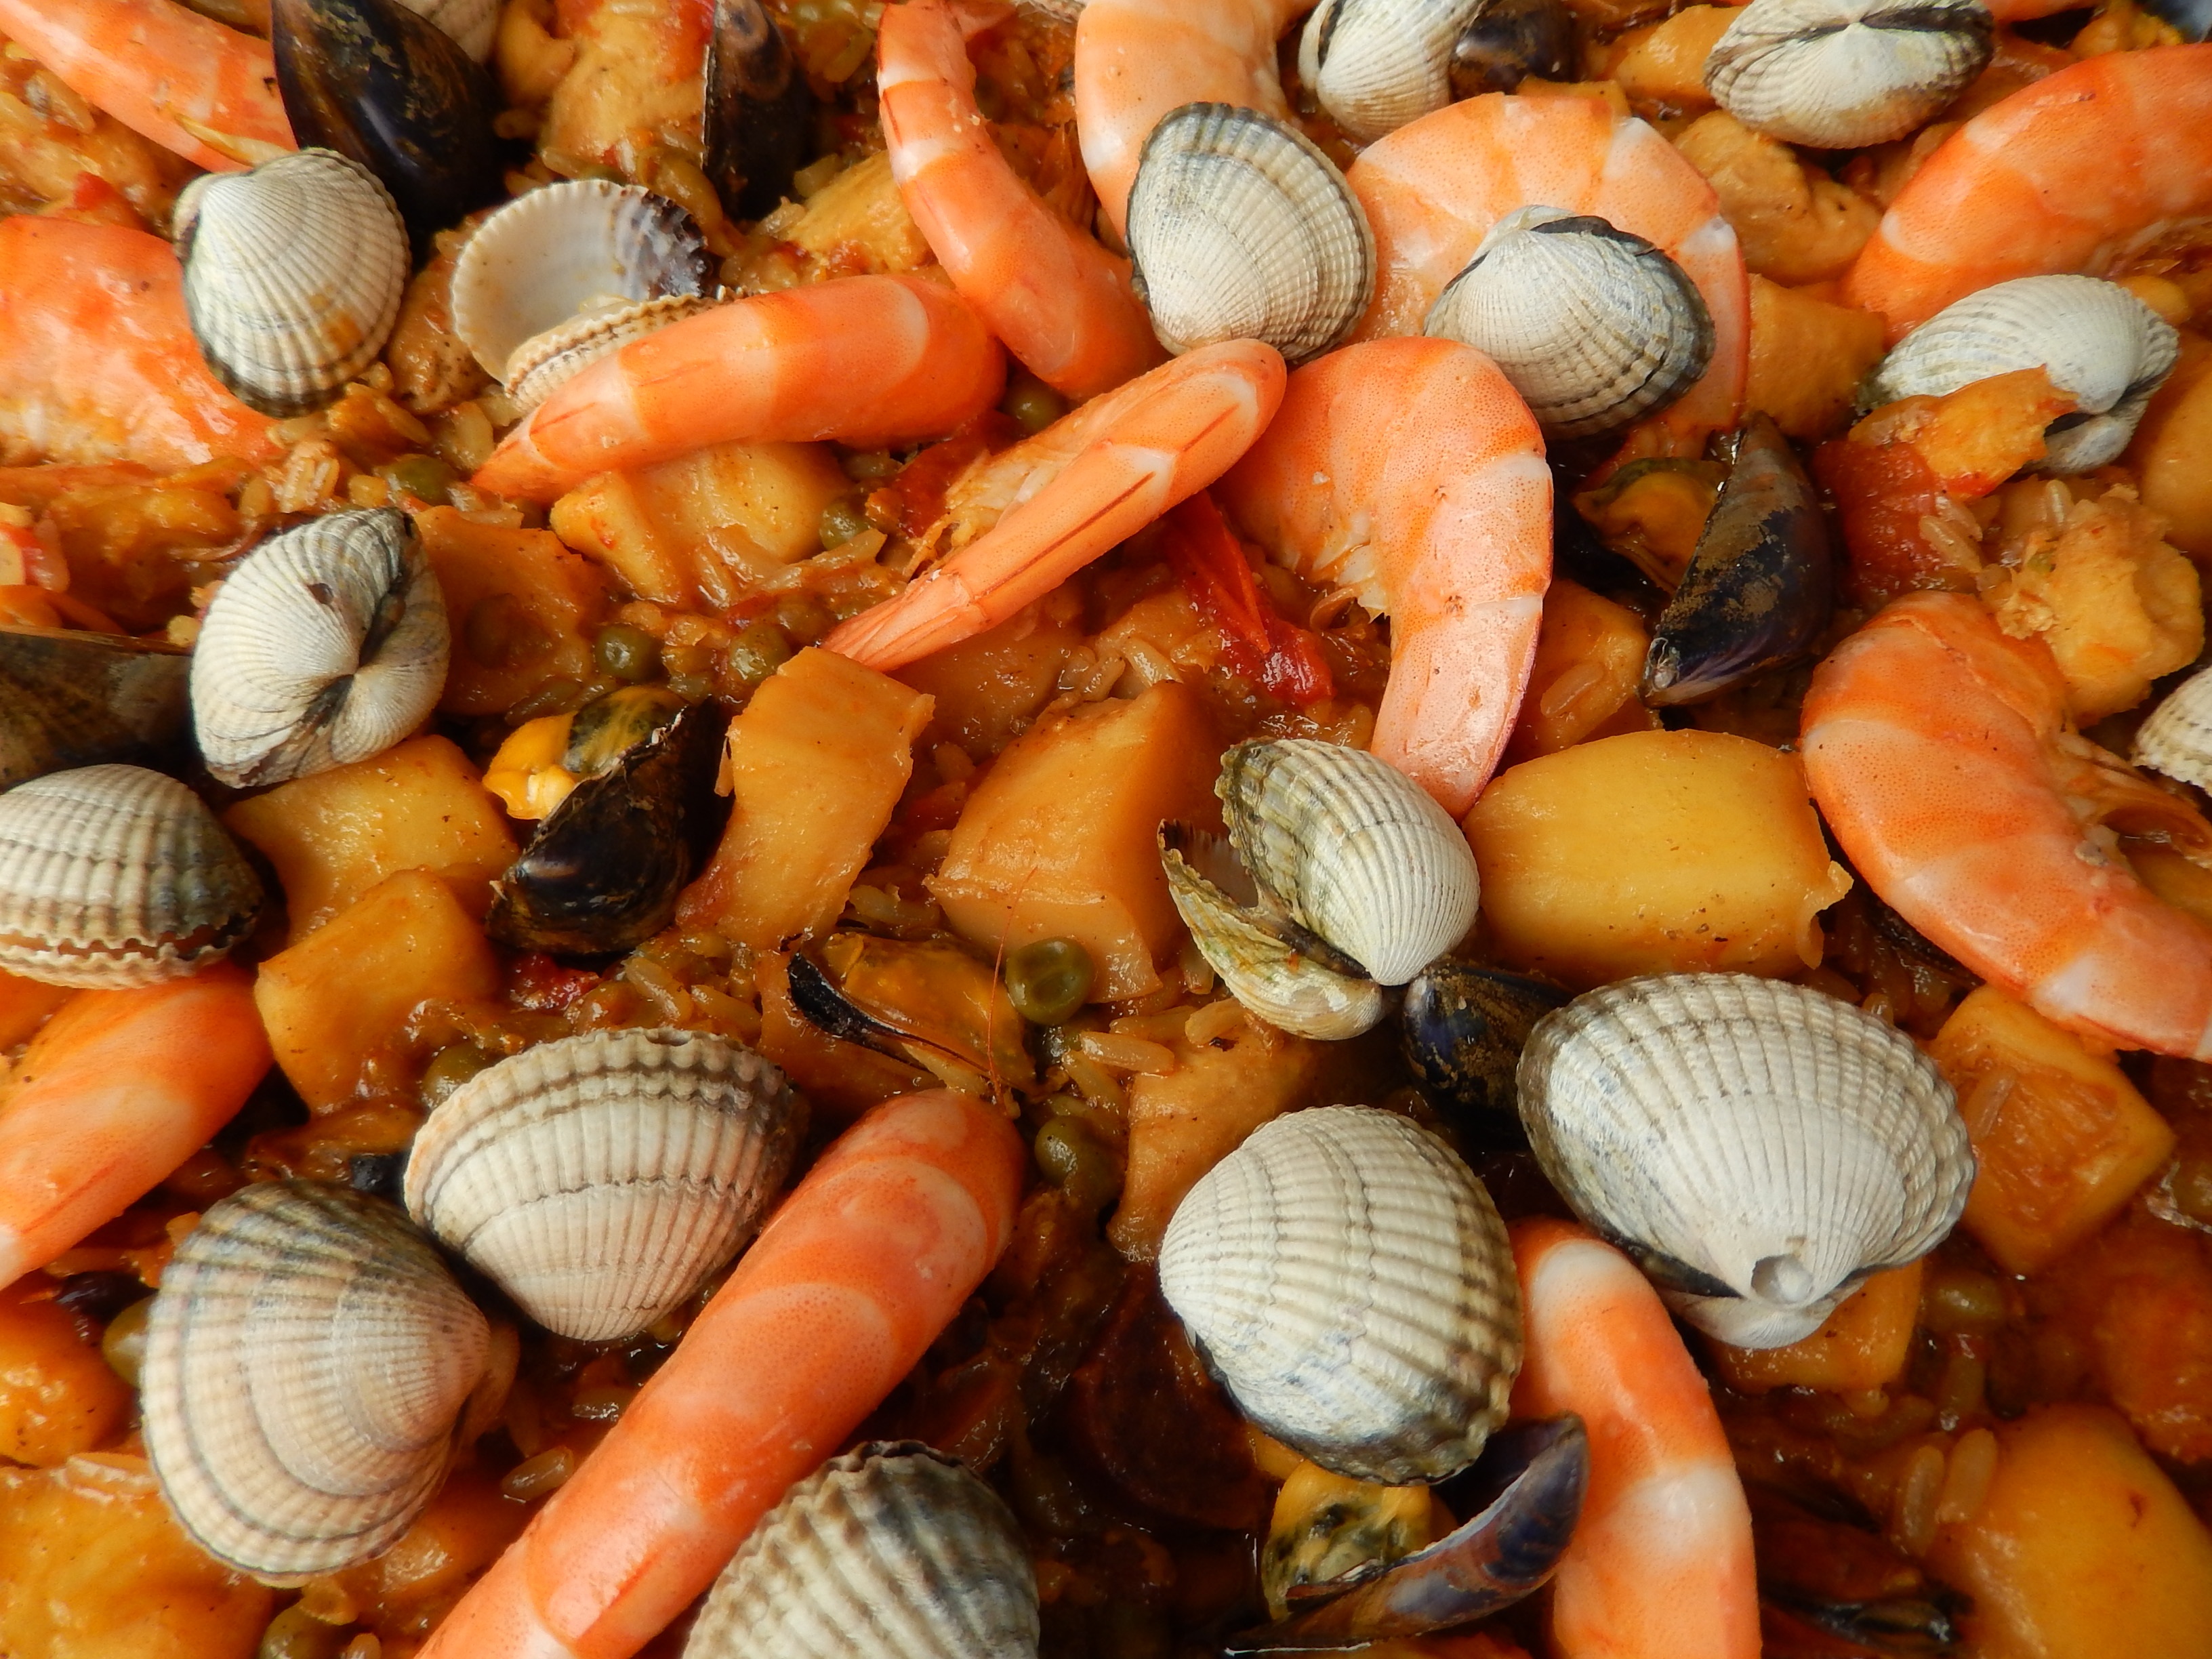
dish, food, produce, seafood, cuisine, invertebrate, clam, shrimp, crustaceans, cockle, paella, seafood boil